Jogan (film)

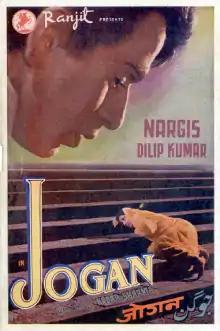

Jogan is a 1950 Hindi–language romantic drama film directed by Kidar Nath Sharma, the film stars Dilip Kumar and Nargis. It features the hit song "Ghunghat Ke Pat Khol" sung by Geeta Dutt. Rajendra Kumar in his film debut plays a small role.